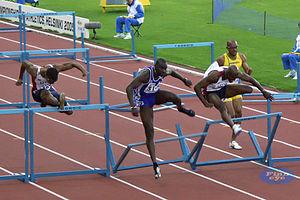
Allen Kenneth Johnson, né le 1ᵉʳ mars 1971 à Washington est un athlète américain spécialiste du 110 mètres haies. Champion olympique en 1996, il remporte quatre titres de champion du monde en plein air ainsi que trois titres planétaires en salle. En plus de vingt ans de carrière, il établit à huit reprises la meilleure performance mondiale de l'année et descend onze fois sous les 13 secondes sur 110 mètres haies.
L’athlétisme est un ensemble d’épreuves sportives codifiées comprenant les courses, sauts, lancers, épreuves combinées et marche. L'origine du mot athlétisme vient du grec « Athlos » signifiant combat. Il s’agit de l’art de dépasser la performance des adversaires en vitesse ou en endurance, en distance ou en hauteur. Les épreuves athlétiques, individuelles ou par équipes, ont varié avec le temps et les mentalités. L'athlétisme est l'un des rares sports universellement pratiqués, que ce soit dans le monde amateur ou au cours de nombreuses compétitions de tous niveaux. La simplicité et le peu de moyens nécessaires à sa pratique expliquent en partie ce succès. Les premières traces de concours athlétiques remontent aux civilisations antiques. La discipline s'est développée au cours des siècles, des premières épreuves à sa codification.
Maurice Wignall, né le 17 avril 1976, est un athlète jamaïcain, spécialiste du 110 mètres haies et du saut en longueur.
Avec 52 médailles, dont 13 en or, récoltées depuis les premiers championnats du monde d'athlétisme en 1983 à Helsinki jusqu'aux derniers mondiaux de Londres en 2017, la France est le 14ᵉ pays le plus médaillé de l'histoire des mondiaux d'athlétisme.
Ladji Doucouré, né le 28 mars 1983 à Juvisy-sur-Orge, est un athlète français spécialiste du 110 mètres haies.
L'épreuve du 110 mètres haies des championnats du monde d'athlétisme 2005 s'est déroulée du 10 au 12 août 2005 dans le Stade olympique d'Helsinki, en Finlande. Elle est remportée par le Français Ladji Doucouré.